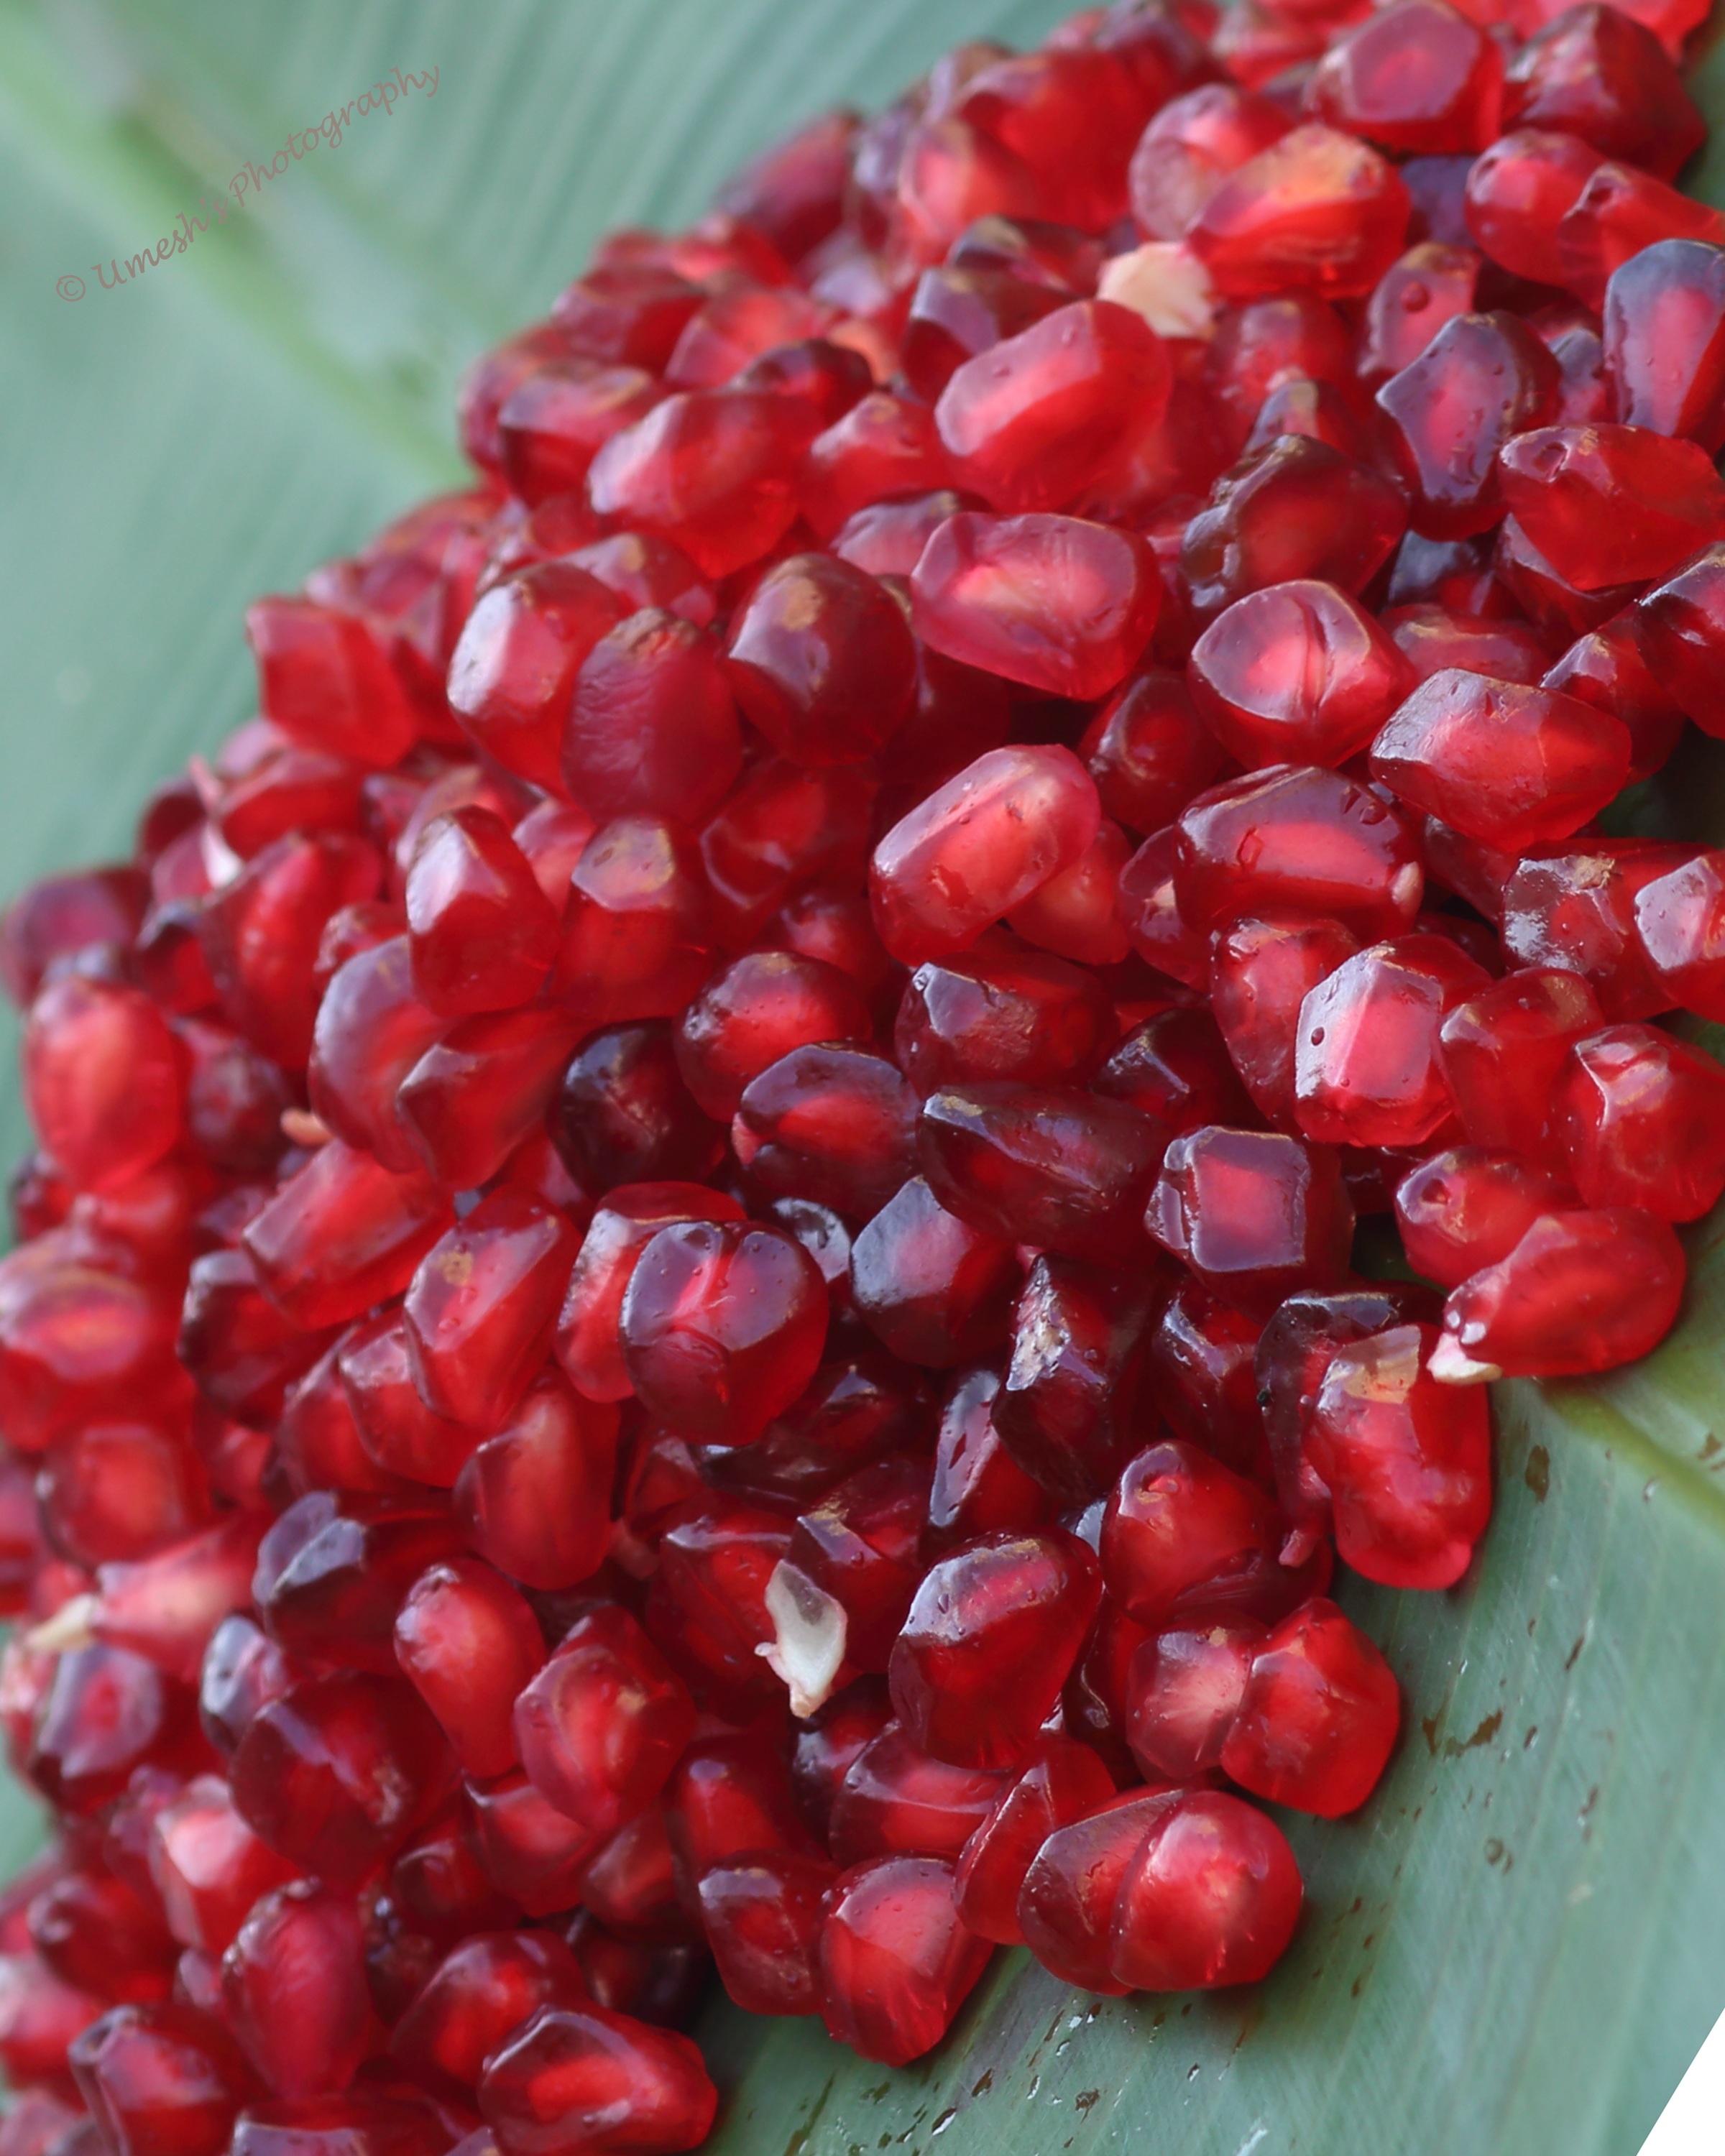
plant, fruit, berry, flower, petal, food, red, produce, vegetable, healthy, snack, pomegranate, seeds, nutrition, antioxidant, nutritious, flowering plant, pomegranate seeds, land plant, zante currant, pink peppercorn